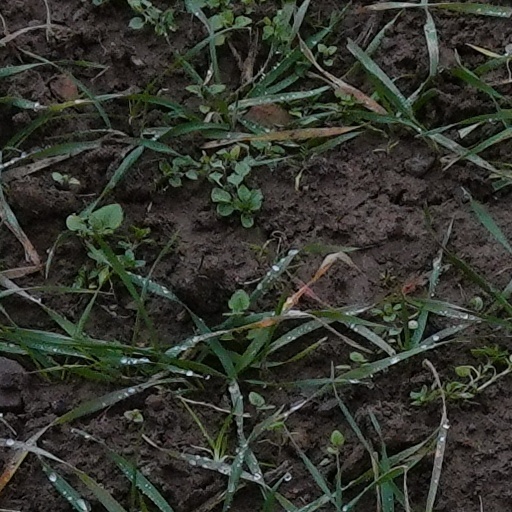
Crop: wheat